Lucas van Tetterode

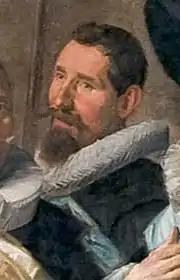
Lucas van Tetterode, detail of schutterstuk by Frans Hals in 1639

Lucas van Tetrode, or Tetterode (c.1592 – 1647), was a Dutch Golden Age member of the Haarlem schutterij.